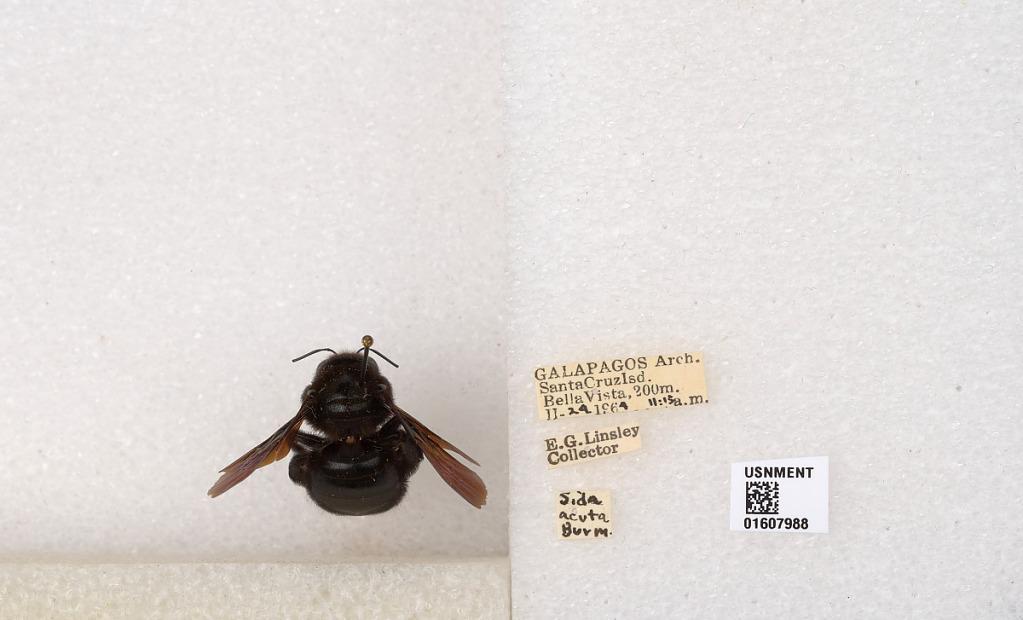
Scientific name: Xylocopa (Neoxylocopa) darwini Cockerell
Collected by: E. Linsley
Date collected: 1964-2-24
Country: Ecuador
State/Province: Galapagos
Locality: Santa Cruz Isd. Bella Vista
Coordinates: -0.706632, -90.3238